Rana dynasty

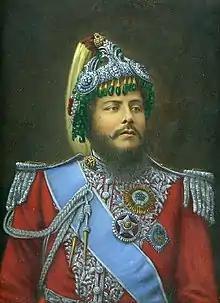
Bir Shumsher Jang Bahadur Rana, the first Shumsher Rana ruler

In 1885, the Shumsher family, the nephews of Jung Bahadur Kunwar Rana, murdered many of the sons of Jung Bahadur and took over Nepal in a military coup d'état thus bringing in the rule of the Shumsher Rana family also known as the Satra Bhai (17 brothers) Rana family. They murdered Ranodip Singh Kunwar and occupied the hereditary throne of Prime Minister. After this they added Jang Bahadur to their name, although they were descended from Jang's younger brother Dhir Shumsher.